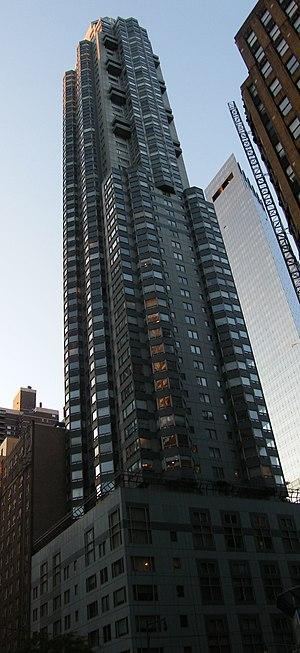
Le Central Park Place est un gratte-ciel de New York. Il a été construit en 1988 et mesure 191 mètres pour cinquante-six étages.